Oscar Peterson

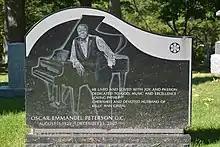
Tombstone of Oscar Peterson at St. Peter's Anglican Church in Mississauga

According to an interview with Norman Granz, he heard a radio program broadcasting from a local club while taking a cab to the Montreal airport. He was so impressed that he told the driver to take him to the club so he could meet the pianist. Granz had seen Peterson before this but was underwhelmed. In 1949 he introduced Peterson in New York City at a Jazz at the Philharmonic concert at Carnegie Hall. He remained Peterson's manager for most of his career. This was more than a managerial relationship; Peterson praised Granz for standing up for him and other black jazz musicians in the segregationist south US of the 1950s and 1960s. In the documentary video "Music in the Key of Oscar", Peterson tells how Granz stood up to a gun-toting Southern policeman who wanted to stop the trio from using whites-only taxis.